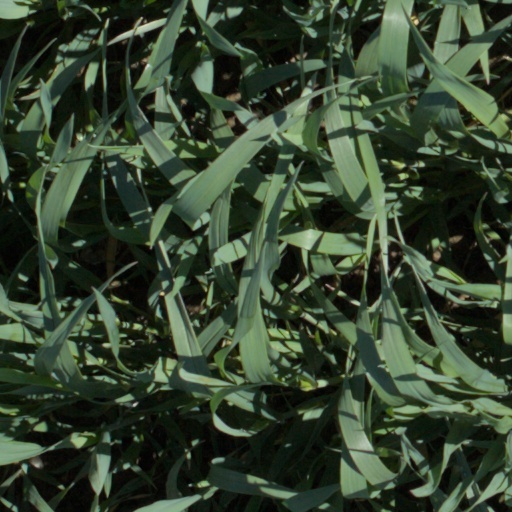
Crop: wheat